Bert Karlsson

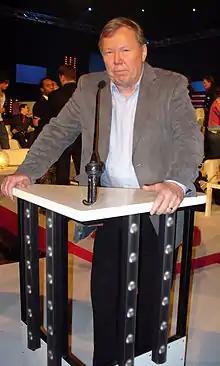
Karlsson in 2007

Bert Willis Karlsson (born 21 June 1945) is a Swedish record company manager, entrepreneur, and former politician (Member of Parliament 1991–1994) and front figure of the New Democracy party.